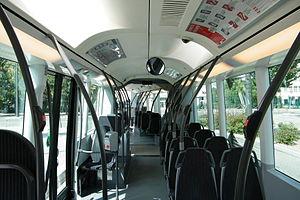
Intérieur d'un trolleybus Irisbus Cristalis ETB18 du réseau TCL livré en 2010.(Différence visibles par rapport aux véhicules livrés antérieurement: les globes des caméras de surveillance, et la disposition de certaines barres de maintien)
L'Irisbus Cristalis est un modèle de trolleybus, fabriqué par Irisbus et équipé d'une chaîne de traction électrique construite par Alstom. Le Cristalis est commercialisé entre les années 2002 et 2011. 175 véhicules sont vendus pendant cette période.